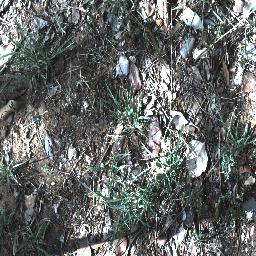
Label: negative